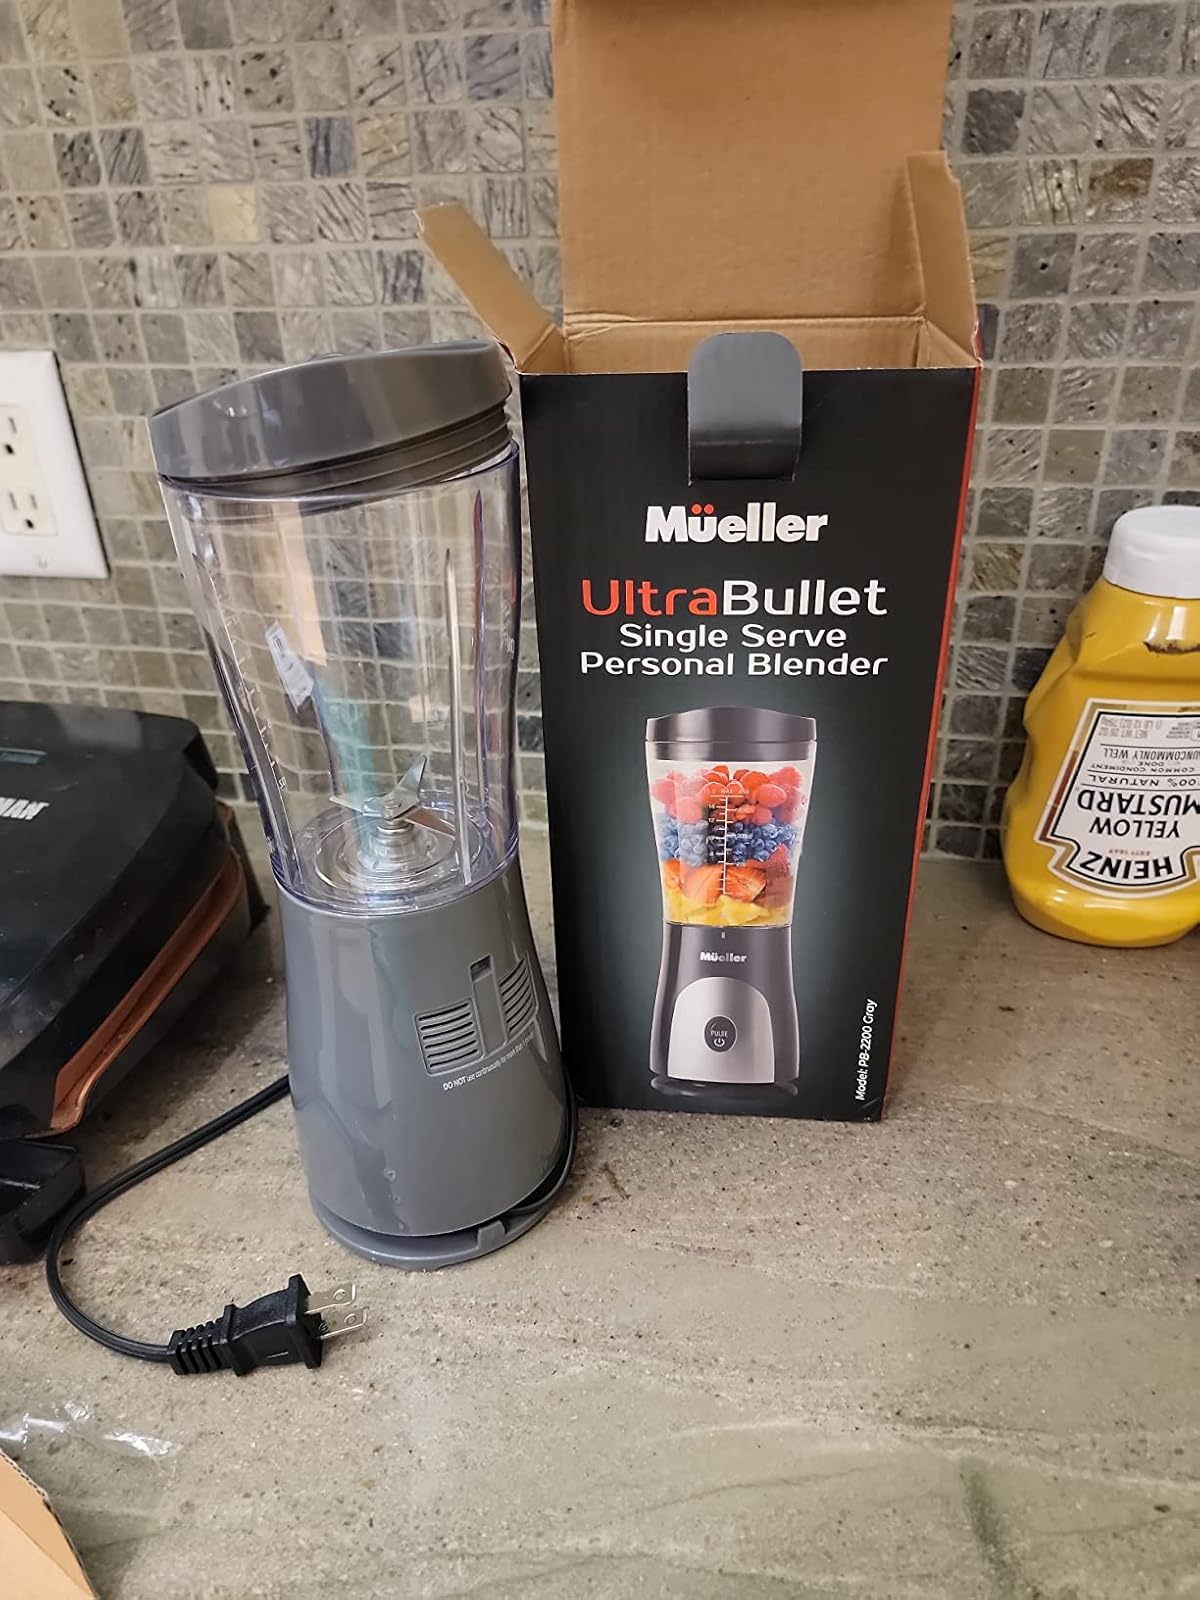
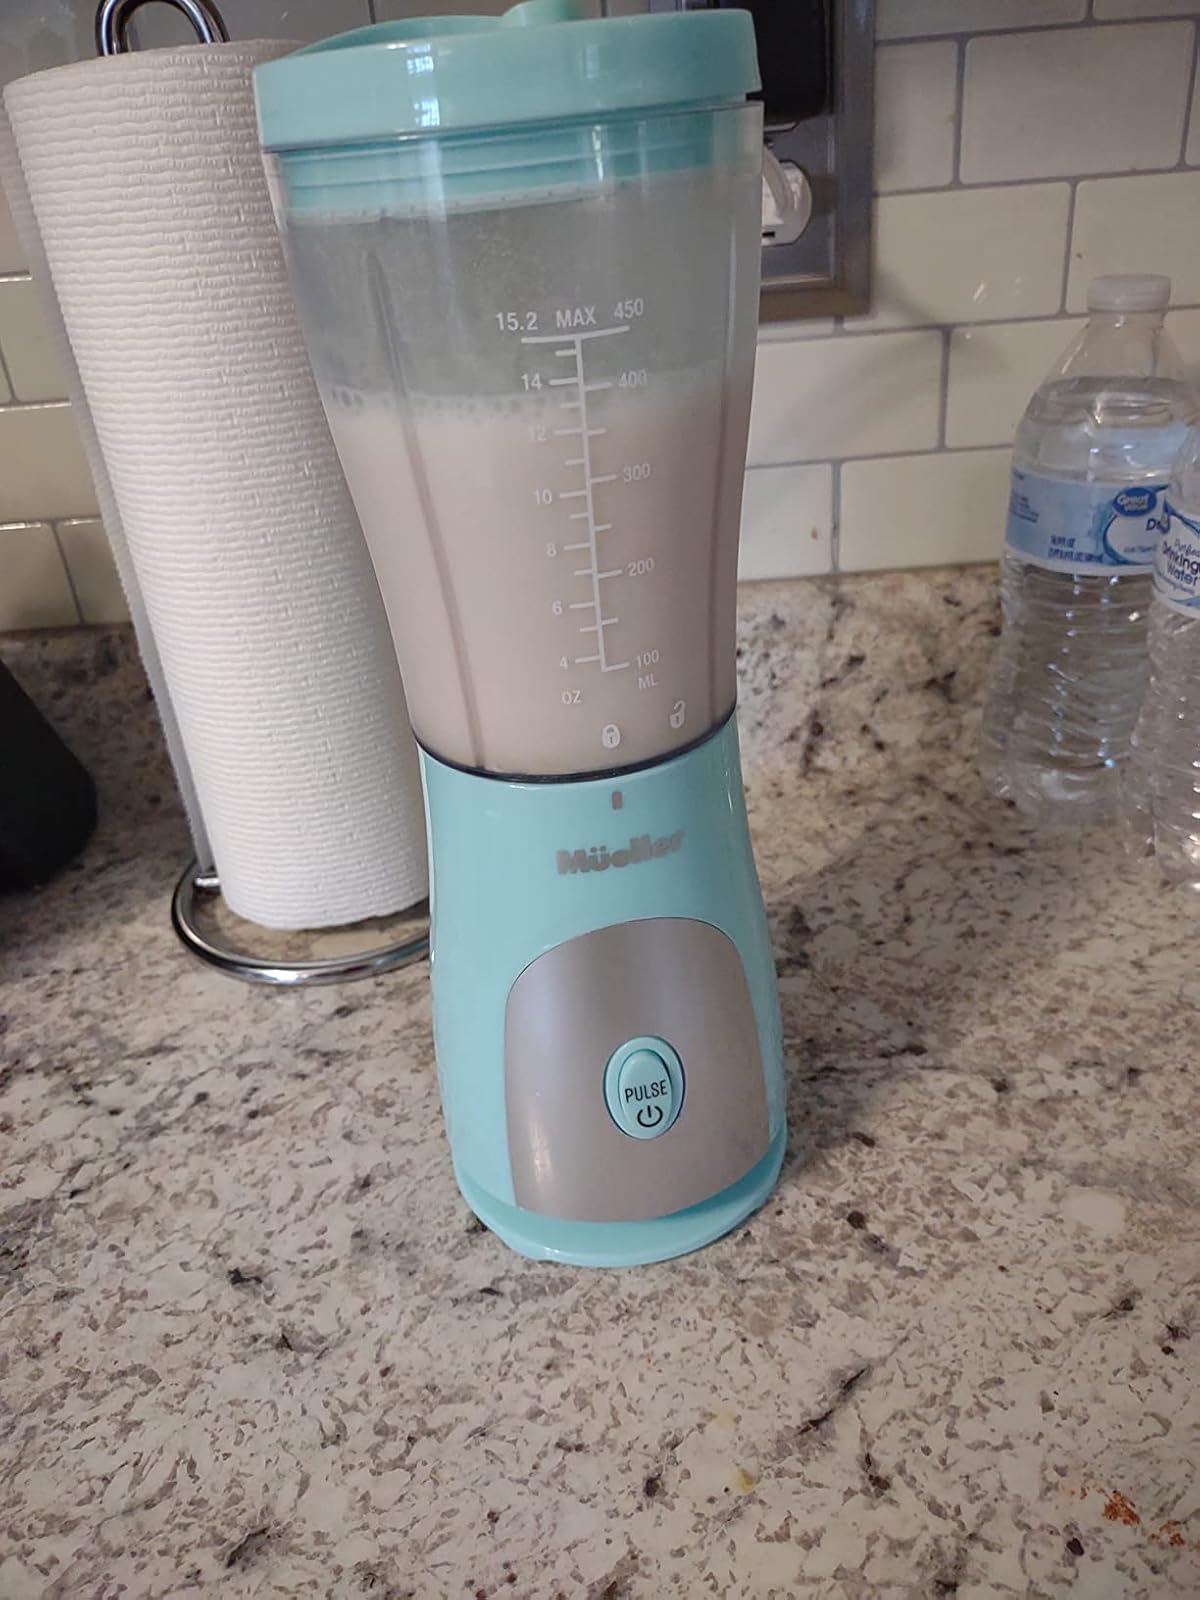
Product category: items_blender
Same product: no